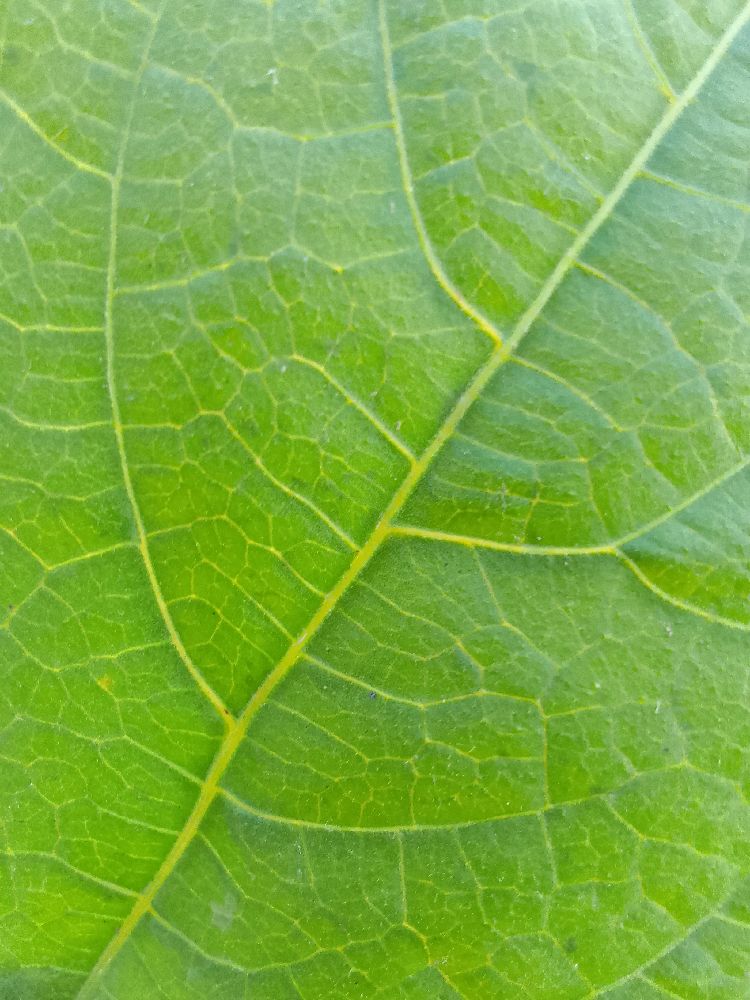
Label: healthy